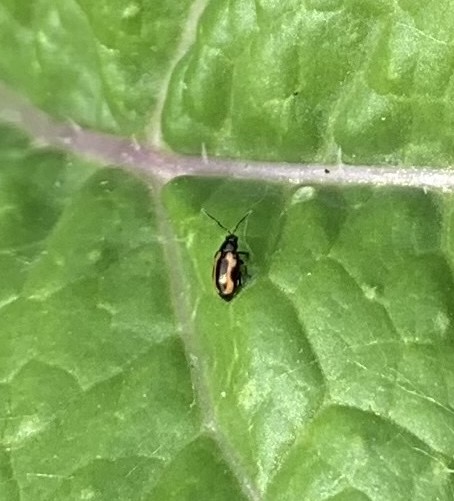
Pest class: striped_flea_beetle